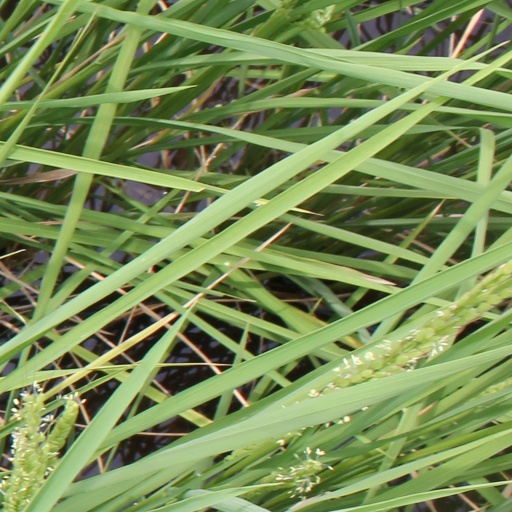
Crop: rice